Ethnic Chinese in Panama

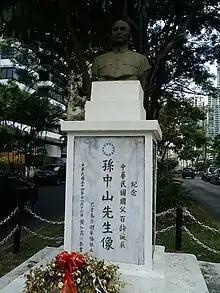
Sun Yat-sen monument, Panama City

During the Ming and Qing dynasties, many of the Chinese people were experiencing difficulties in their homeland, which led them to leave in search for a better opportunity for their families and themselves. The Chinese community in Panama began to form in the latter half of the 19th century. The first group of Chinese laborers arrived in the country on 30 March 1854 aboard the Clipper "Sea Witch" to work on the Panama Railroad and later established in Jamaica. However, the Chinese community's labor on the railroad led them into harsh situations, where they faced mistreatment, illness, and dangerous labor. Even though they have contributed to the railroad, their efforts were undervalued and unrecognized at the time. By the early 20th century, they had already come to play a crucial role in other sectors of the economy as well; they owned over 600 retail stores, and the entire country was said to depend on provisions from their stores. The community faced various challenges, including a 1903 law declaring them as "undesirable citizens", a 1913 head tax, a 1928 law requiring them to submit special petitions in order to become Panamanian citizens, and the revocation of their citizenship under the 1941 constitution promulgated by Arnulfo Arias. However, their citizenship was restored in 1946 under the new constitution which declared all people born in Panama to be citizens. Immigration slowed during the 1960s and 1970s, but resumed during the reform and opening up of China, as Deng Xiaoping's government began to relax emigration restrictions. The older Chinatowns, such as the one at Salsipuedes, have become of less importance in the Chinese community recently. Though they were described as "hives" of activity in the 1950s and 1960s, the opening of large department stores reduced the importance of Chinese retailers, and as the years went on, many closed their shops; a few retailers of Chinese products remain in the area, staffed by recent immigrants. Many Chinese emigrated to neighboring Colombia and/or United States [where Chinese and Hispanic populations live] during the dictatorship of Manuel Antonio Noriega. In the mid-1980s, when the new wave of Chinese immigrants arrives to Panama, most of them were illegal. Anti-Chinese became popular again and many of the Chinese Panamanian were forced to question their assimilation into Panamanian society.